John Spreul (apothecary)

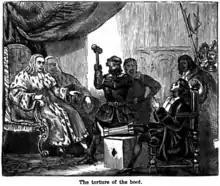
The Torture of the Boot

John's father, who was born in 1607, was Bailie John Spreull, merchant in Paisley. His father's family were descended from the Spreulls of Cowden. John's mother was Janet Alexander. She was the daughter of Bailie James Alexander, a Paisley merchant, and Janet Maxwell of Pollok. John was their second son. John first became an apothecary in Paisley and then later in Glasgow. An apothecary would sell herbs and drugs for medical uses. Jardine suggests he may have sold opium. He is also sometimes later called a merchant of Glasgow.